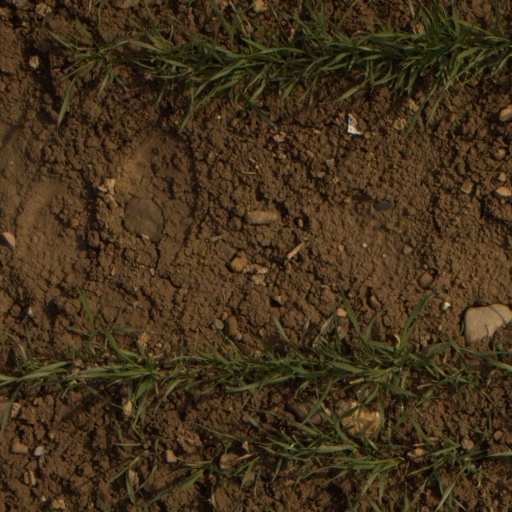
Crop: wheat